Horticultural therapy

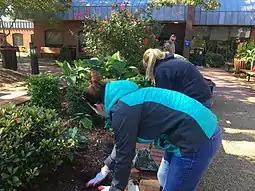
Veterans participating in Horticultural Therapy

Alice Burlingame and Donald Watson authored the first book on horticultural therapy, "Therapy through Horticulture", published in 1960.